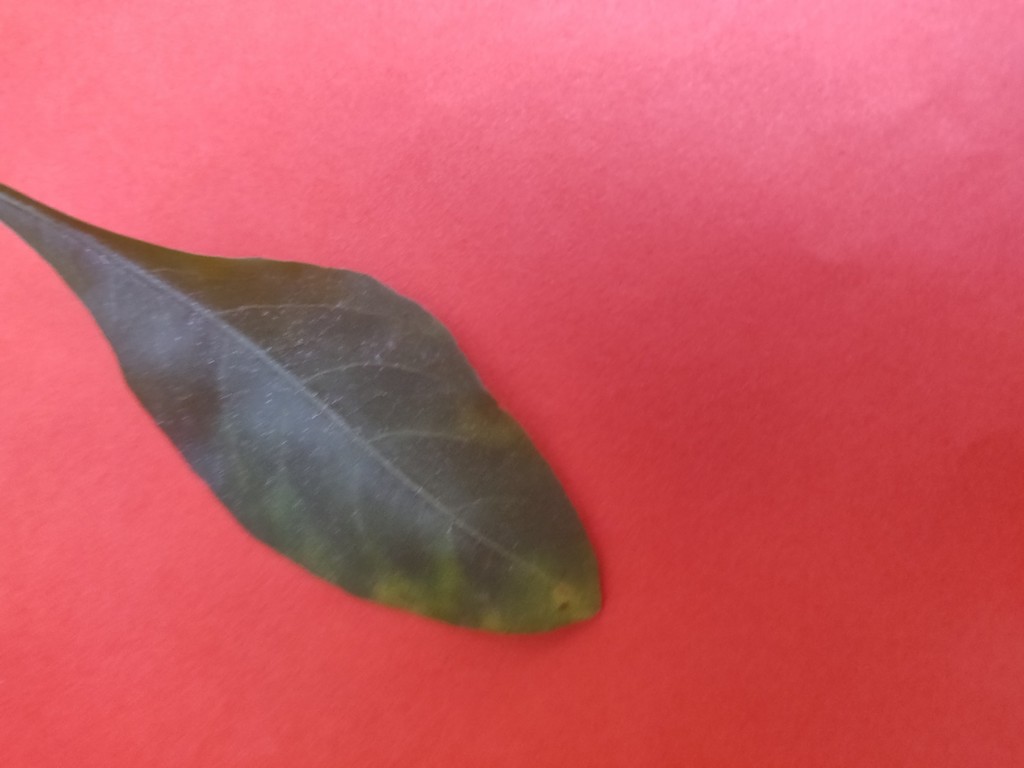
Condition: Unhealthy
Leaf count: single
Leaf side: front